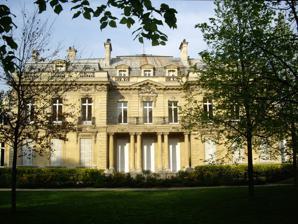
Building: Hôtel Salomon de Rothschild
Country: France
Year built: 1878
Building in Paris, France Hôtel Salomon de Rothschild Hôtel Salomon de Rothschild, garden side General information Location Paris , France Hôtel Salomon de Rothschild is a hôtel particulier located at 11 rue Berryer in the 8th arrondissement in Paris , France . It is a former residence of Adèle von Rothschild [ de ] (1843–1922), the widow of Salomon James de Rothschild of the Rothschild banking family of France . Designed by Leon Ohnet and constructed between 1872 and 1878, it is located in the heart of Paris, near the Rue du Faubourg Saint-Honoré .On her death in 1922, Adèle von Rothschild bequeathed the property to the French government fine arts administration rather than to her only child, Hélène de Rothschild , whom she had disinherited for marrying a Roman Catholic . The hotel was the site of a presidential assassination on 6 May 1932.  French President Paul Doumer was at a book fair in the hotel when a mentally unstable Russian émigré, Paul Gorguloff , opened fire at him.  Doumer died the following morning. Today the building is home to the Centre national de la photographie and its manicured garden is open to the public. The following cultural and socio-educational organizations currently are in the building: A.D.A.G.P (Ste des Auteurs Arts Graphiques et Plastiques) Foundation Albert Gleizes Foundation Nationale des Arts Graphiques Plastiques (F.N.A.G.P.) Les Amis de Nogent Maison des Artistes Société Nationale des Beaux Arts Syndicat National des Sculpteurs The hotel closed for renovations from June 2023 and was scheduled to reopen one year later. References